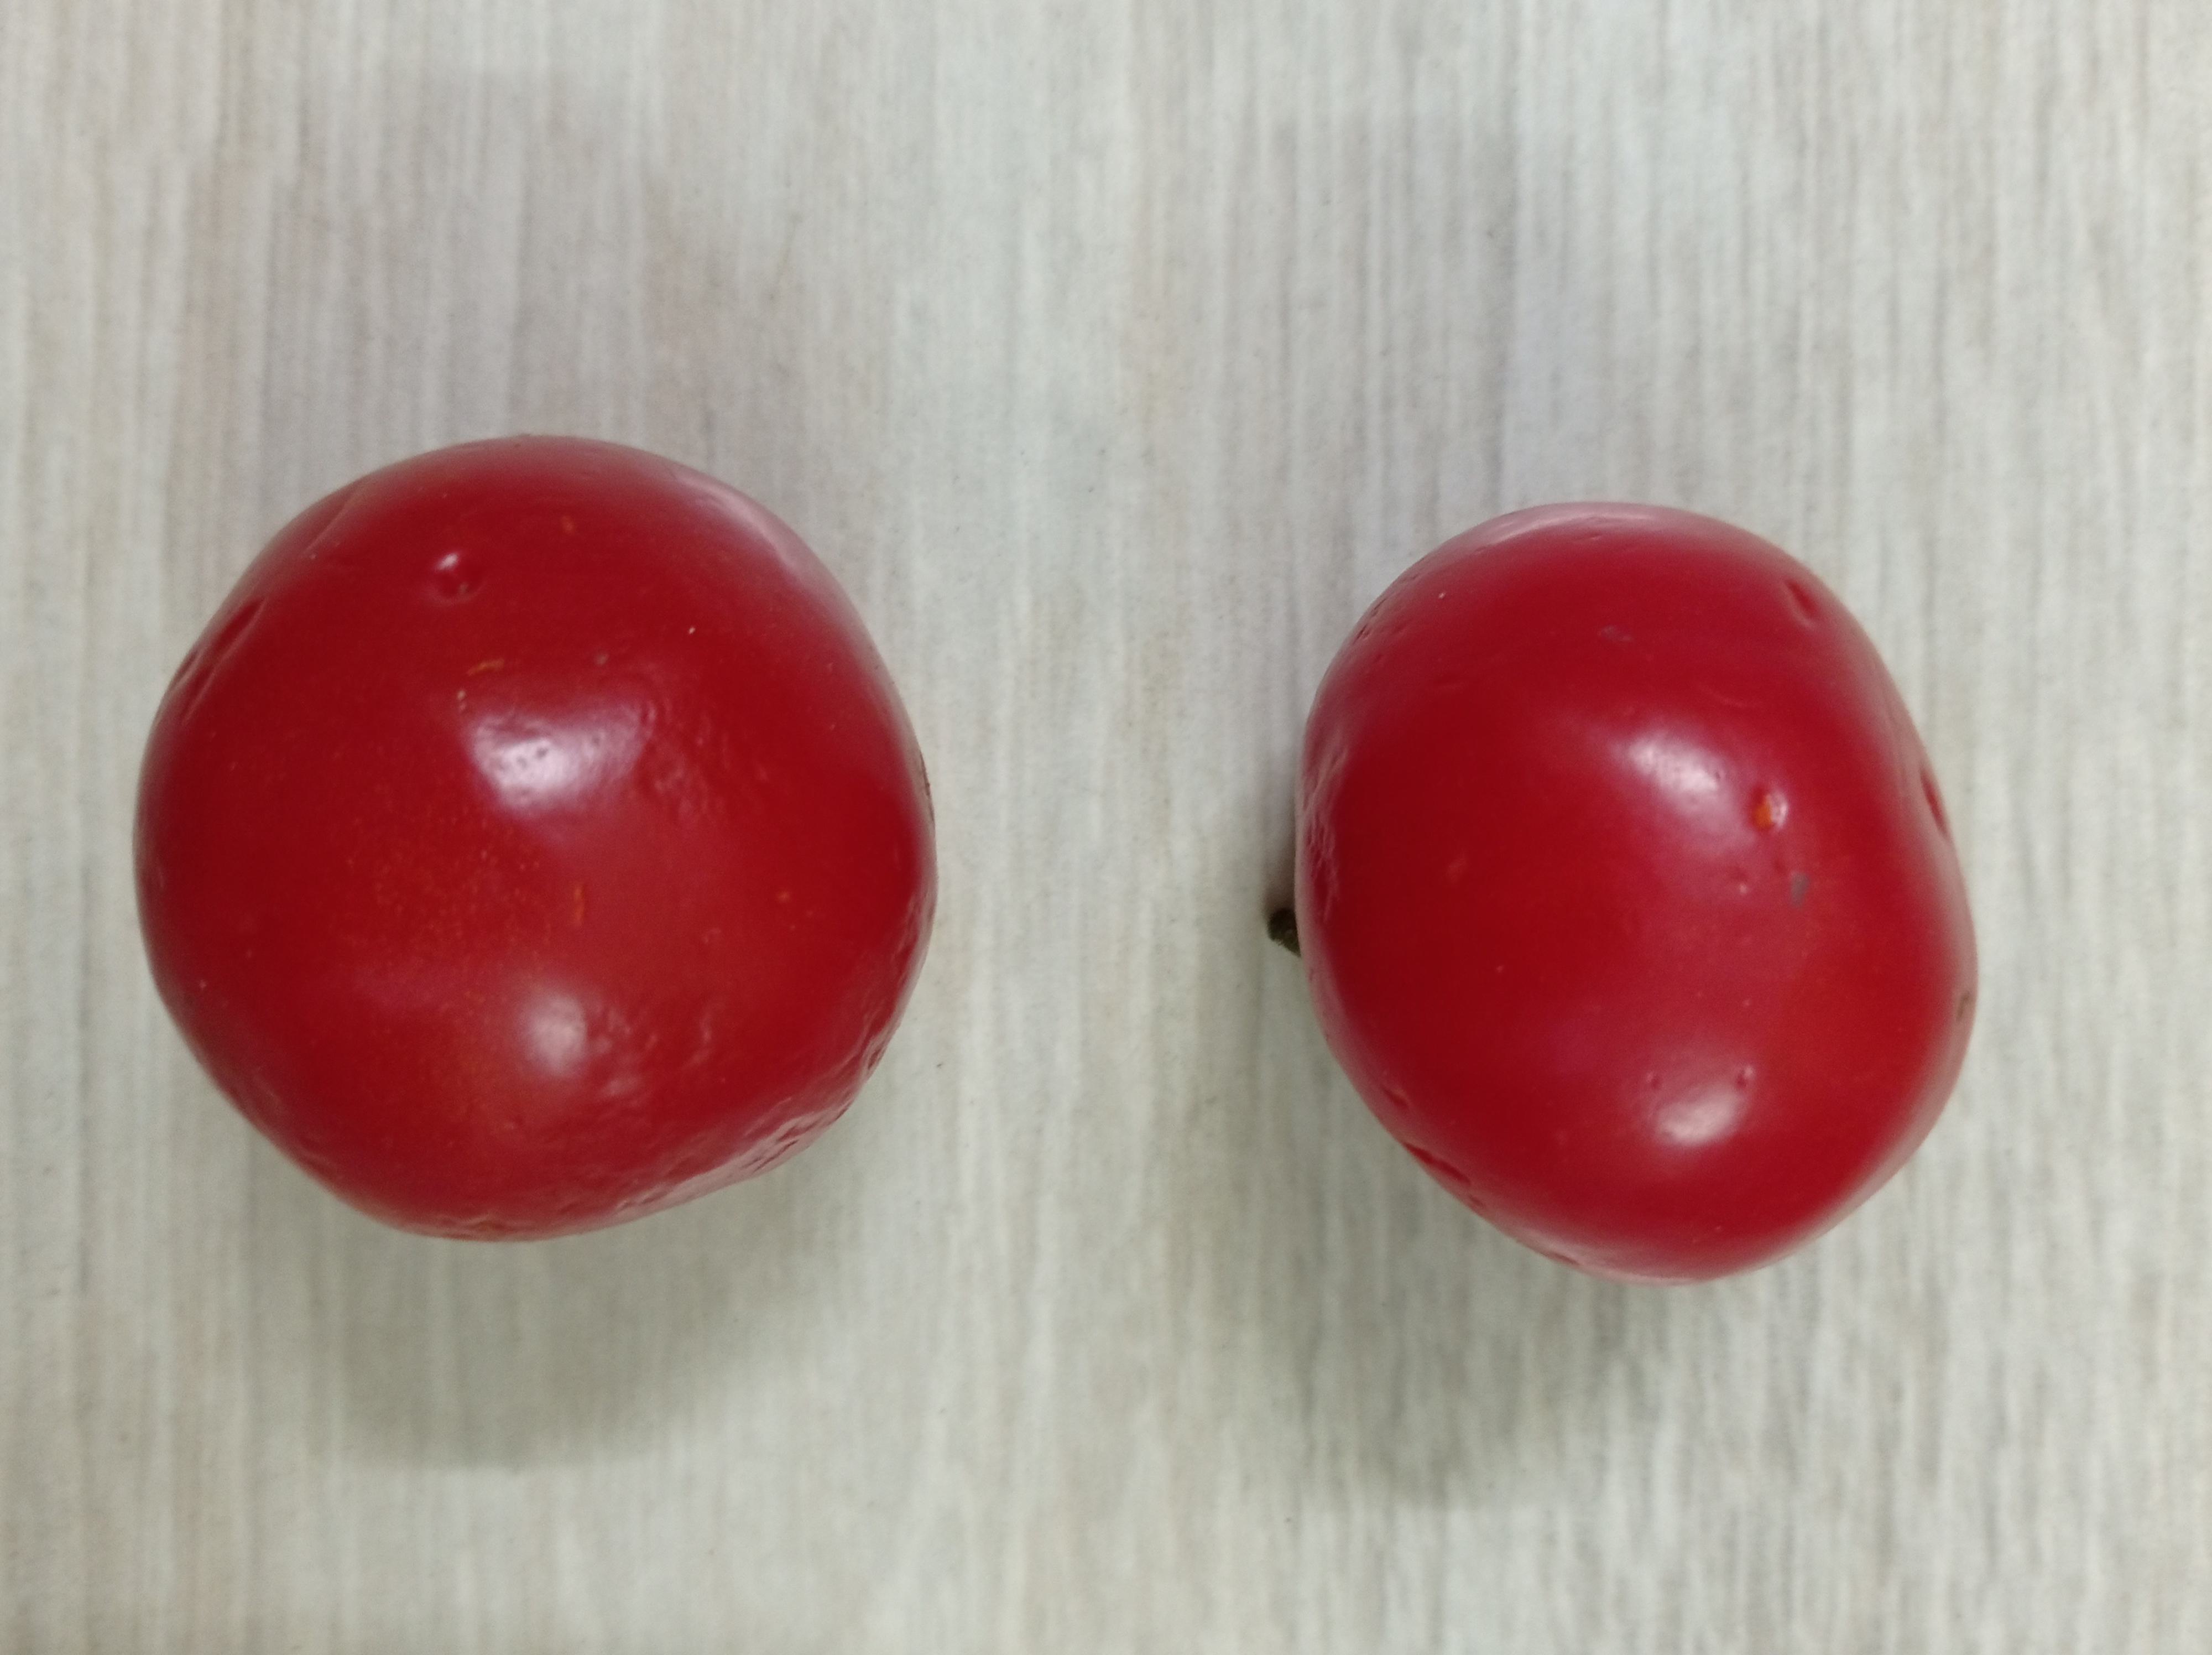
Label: Fresh